Sheng Xuanhuai

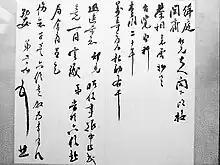
Sheng Xuanhuai's calligraphy

Taking active part in the Self-Strengthening Movement, He actively advocated using Western technology in saving the country from destitution. His influence was mainly felt in the southern part of China, specifically in Shanghai. By 1893, Sheng controlled China Merchants' Steam Navigation Company, established the Imperial Telegraphy Administration and created first successful cotton mill in China. In 1896, he took over the Hanyang ironworks and related mines, along with control of the newly created imperial railway administration.